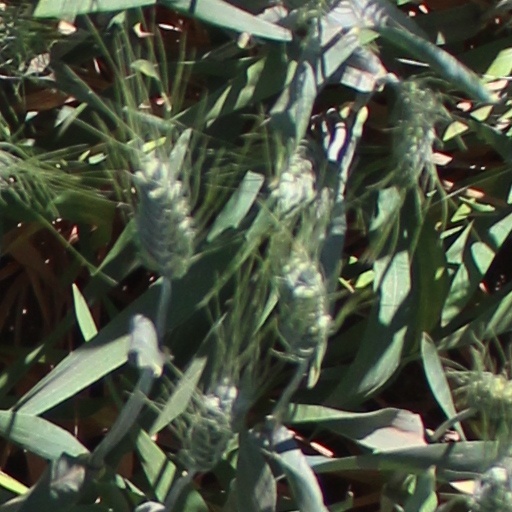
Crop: wheat